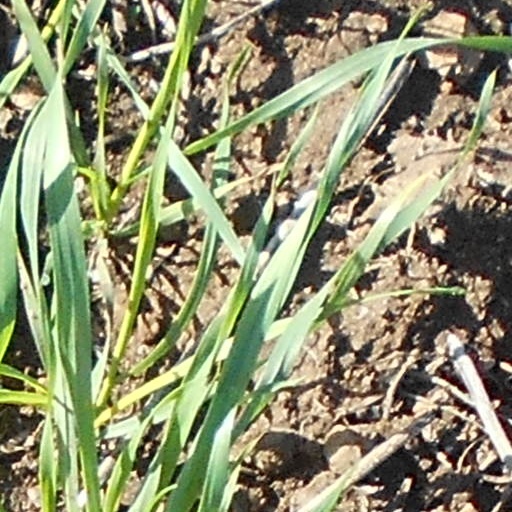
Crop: wheat